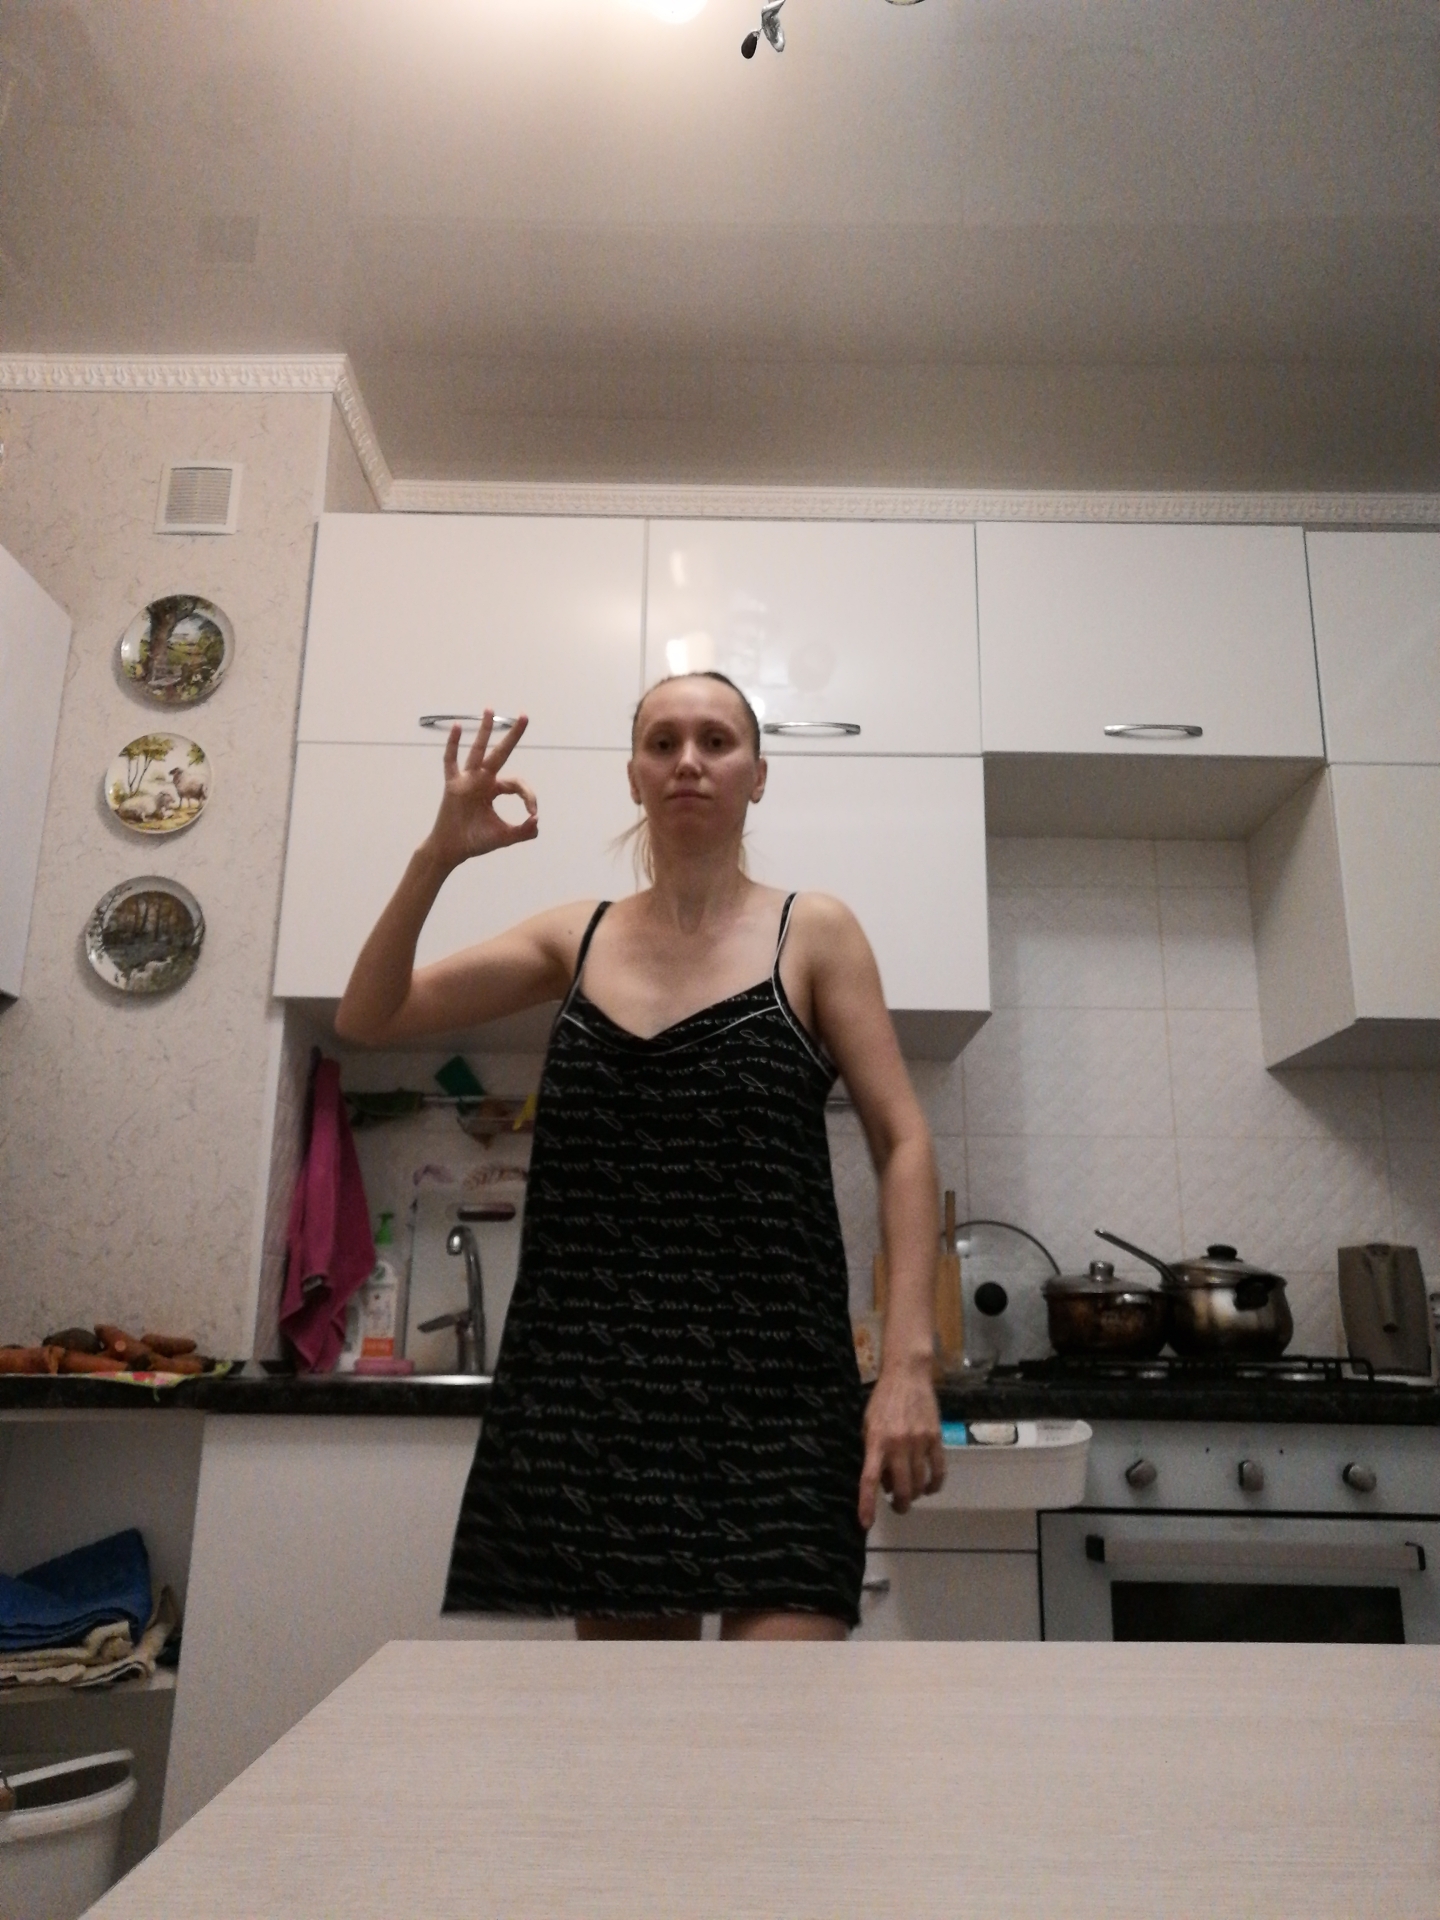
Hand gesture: ok